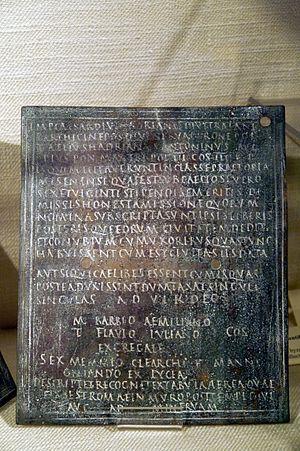
Un diplôme militaire romain est un document épigraphique attestant que son bénéficiaire a reçu son congé honorable de l'armée romaine au terme de son service militaire. Les diplômes militaires étaient en général gravés sur deux tablettes de bronze repliées sur elles-mêmes en forme de diptyque.